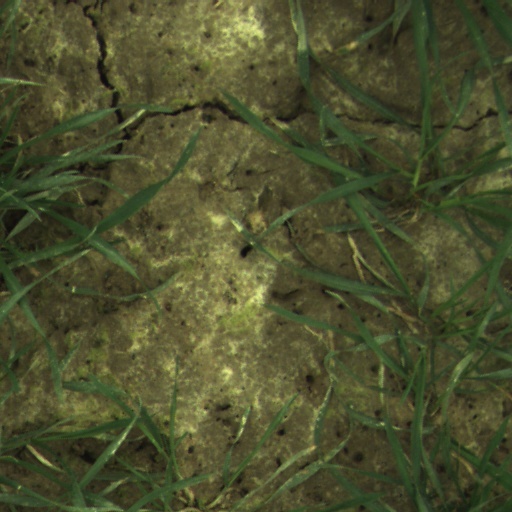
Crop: wheat